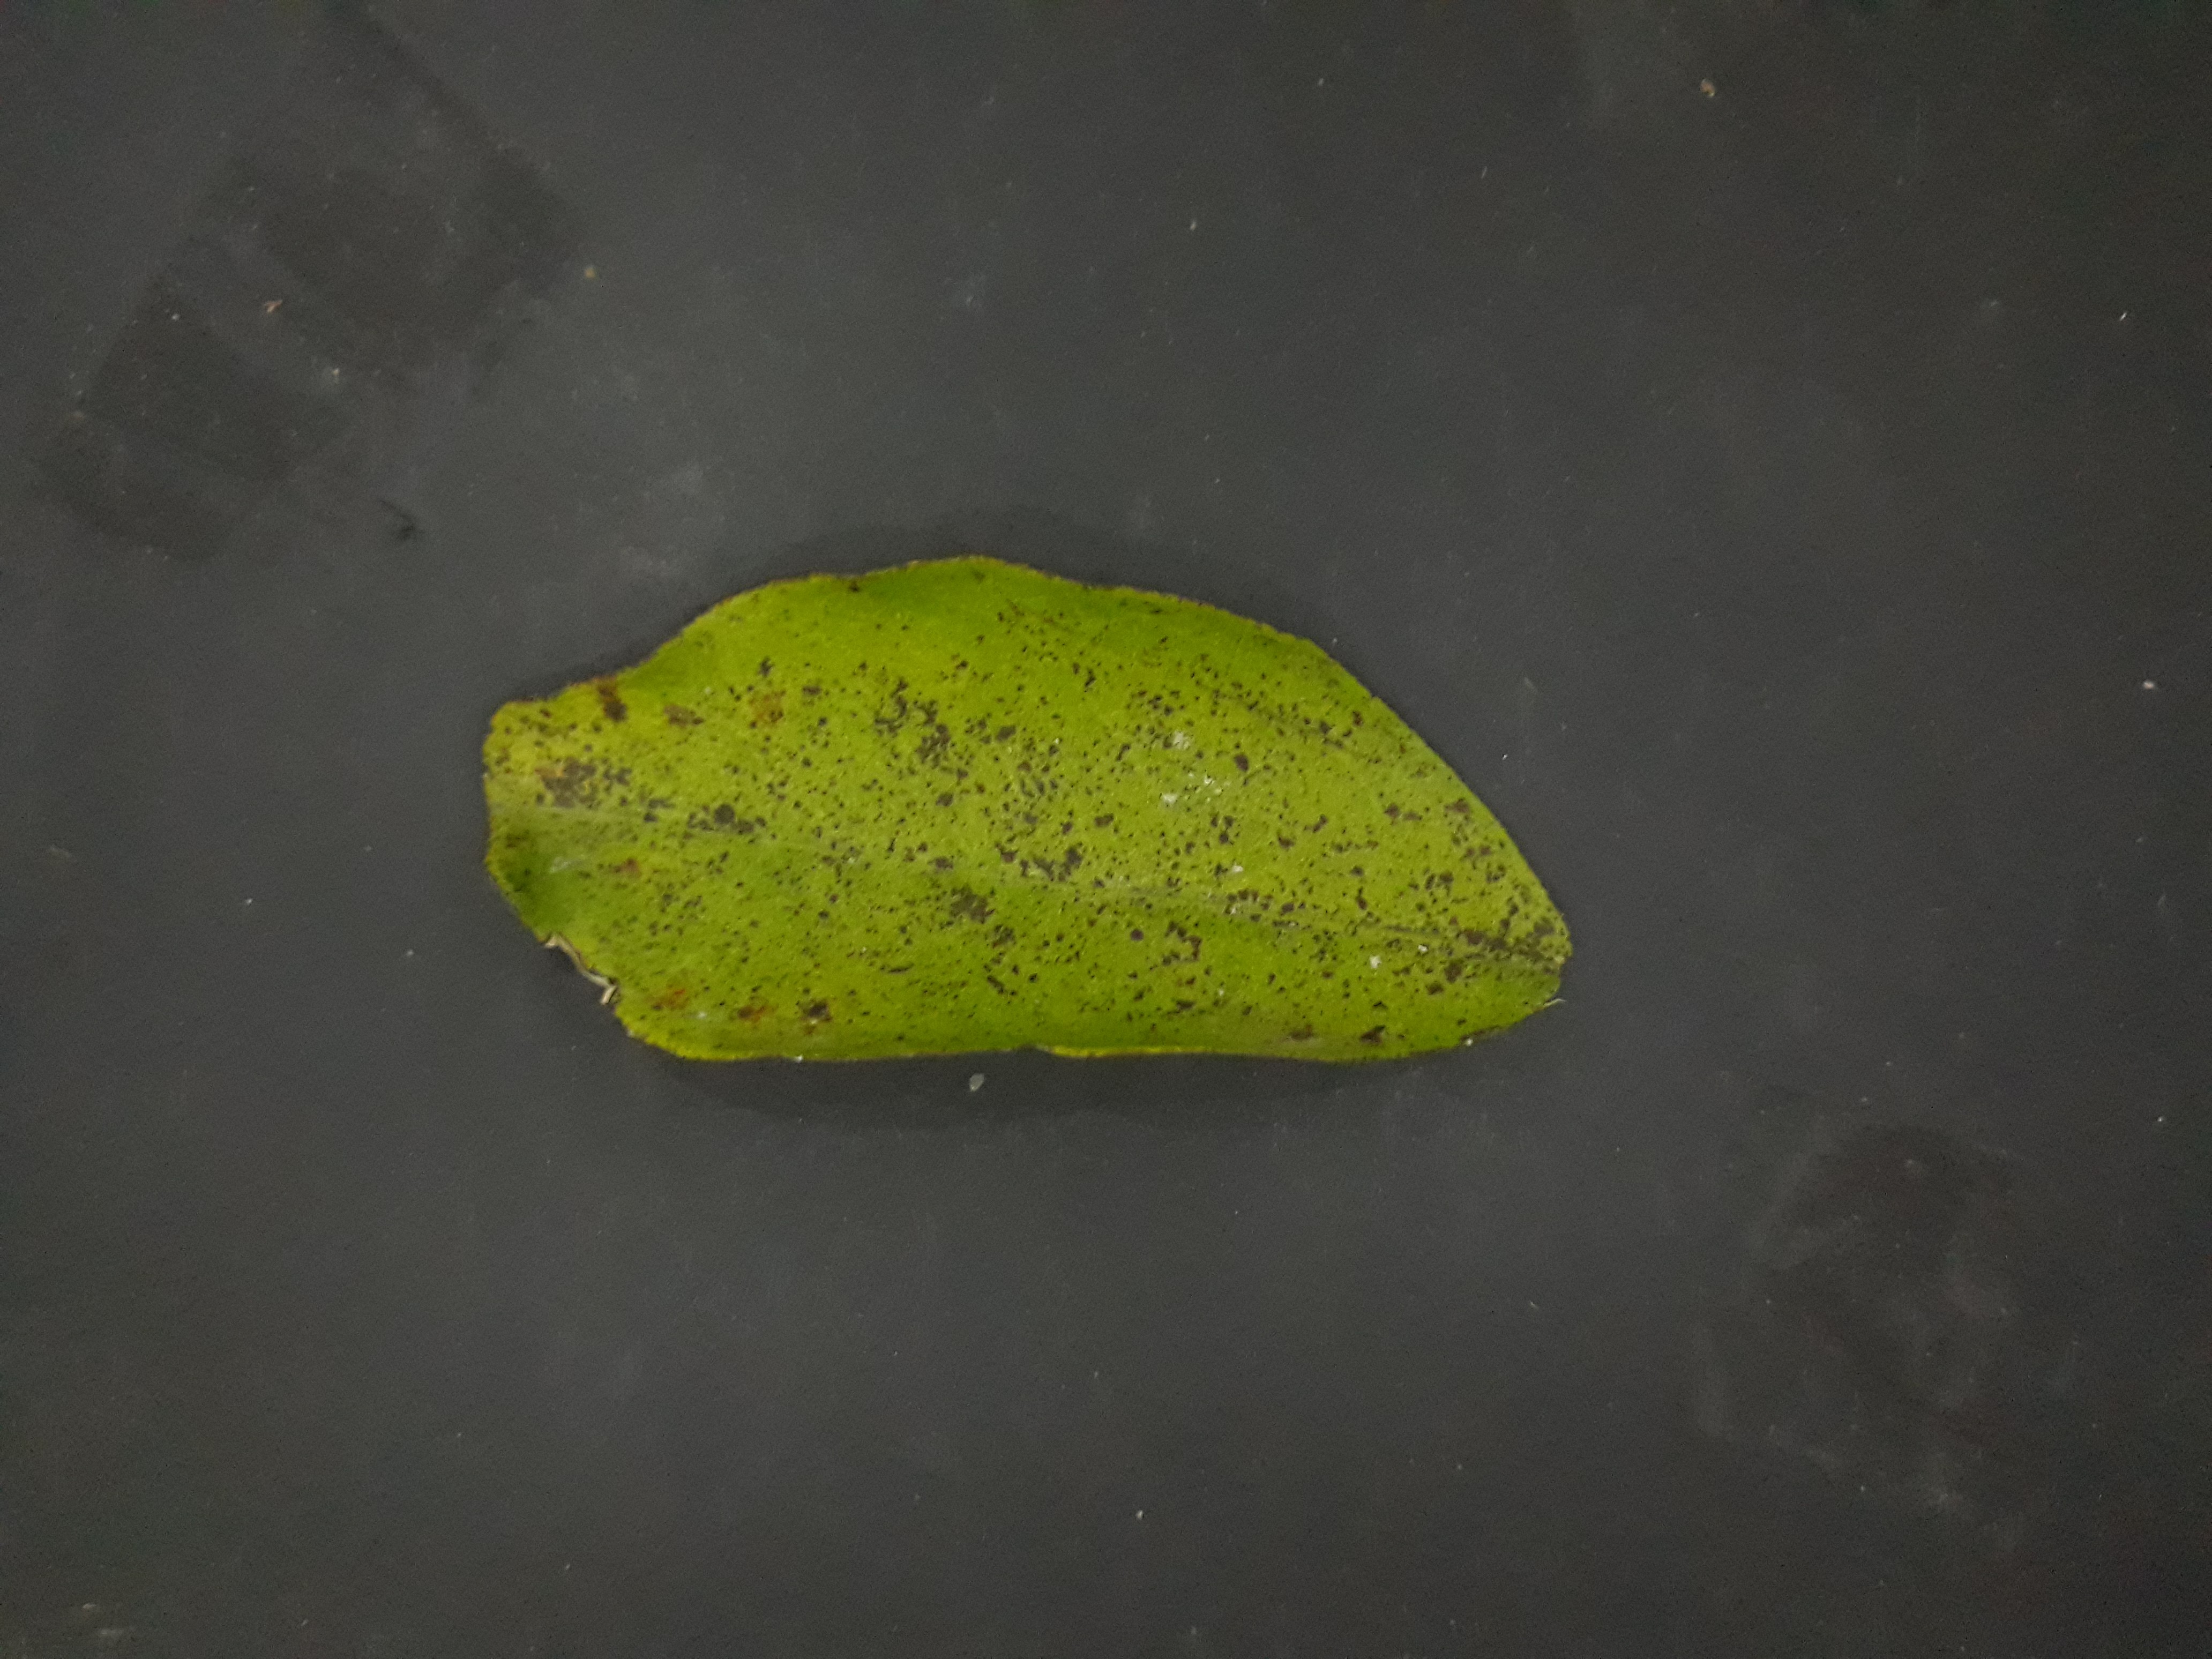
Label: Greasy_spot